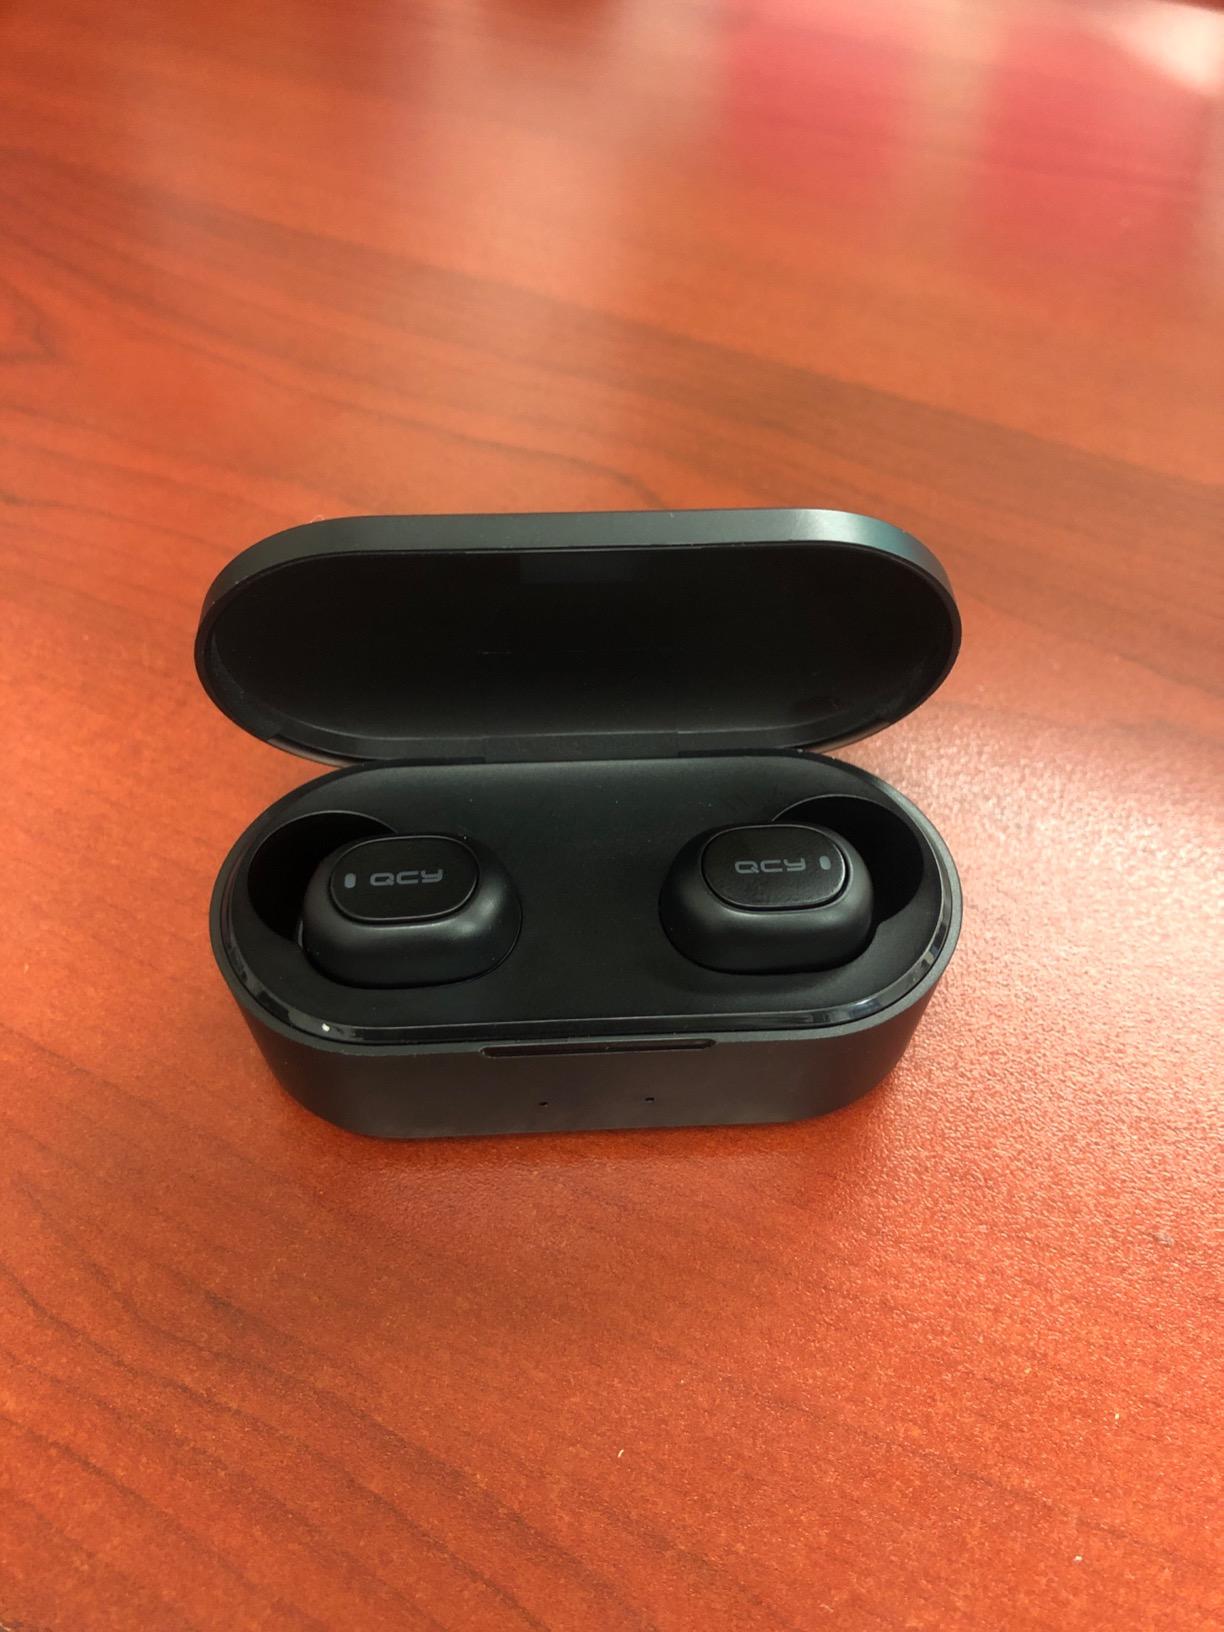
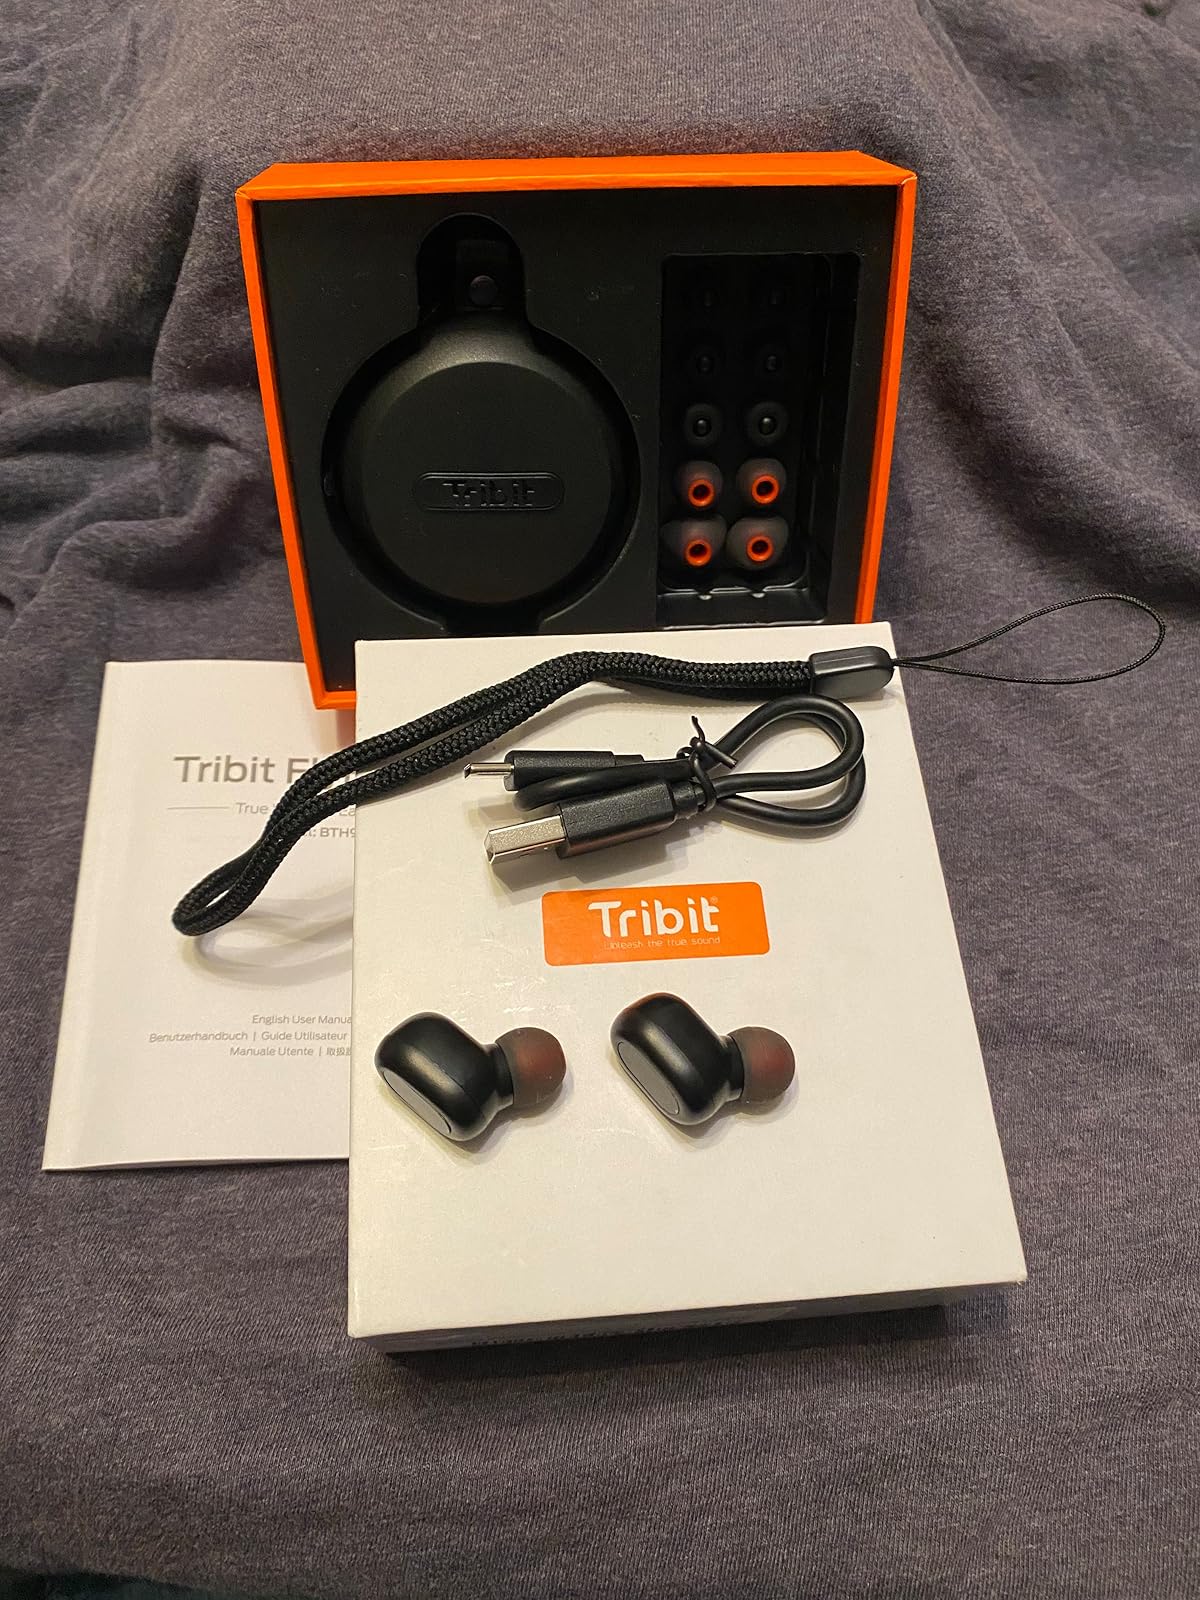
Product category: earbuds
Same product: no